Saltley railway station

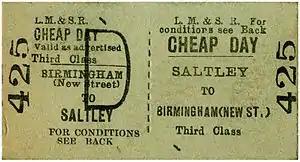
1930s ticket from Saltley to Birmingham New Street

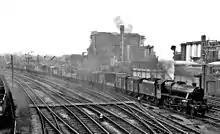
Up freight approaching Saltley in 1962

Saltley railway station was a railway station in Saltley, Birmingham, England, opened by the Midland Railway in 1854 and rebuilt in 1899.